Château de Cordès

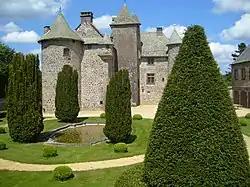
The Château de Cordès

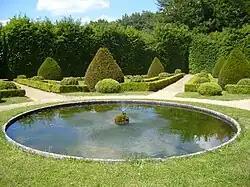
The French Garden

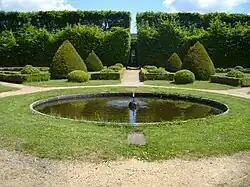
The French Garden

The Château de Cordès is a castle situated in the "commune" of Orcival, in the Puy-de-Dôme "département" of France. The château is privately owned, and open to the public. It is classified as a historic monument and the garden is listed by the French Ministry of Culture as one of the Remarkable Gardens of France.